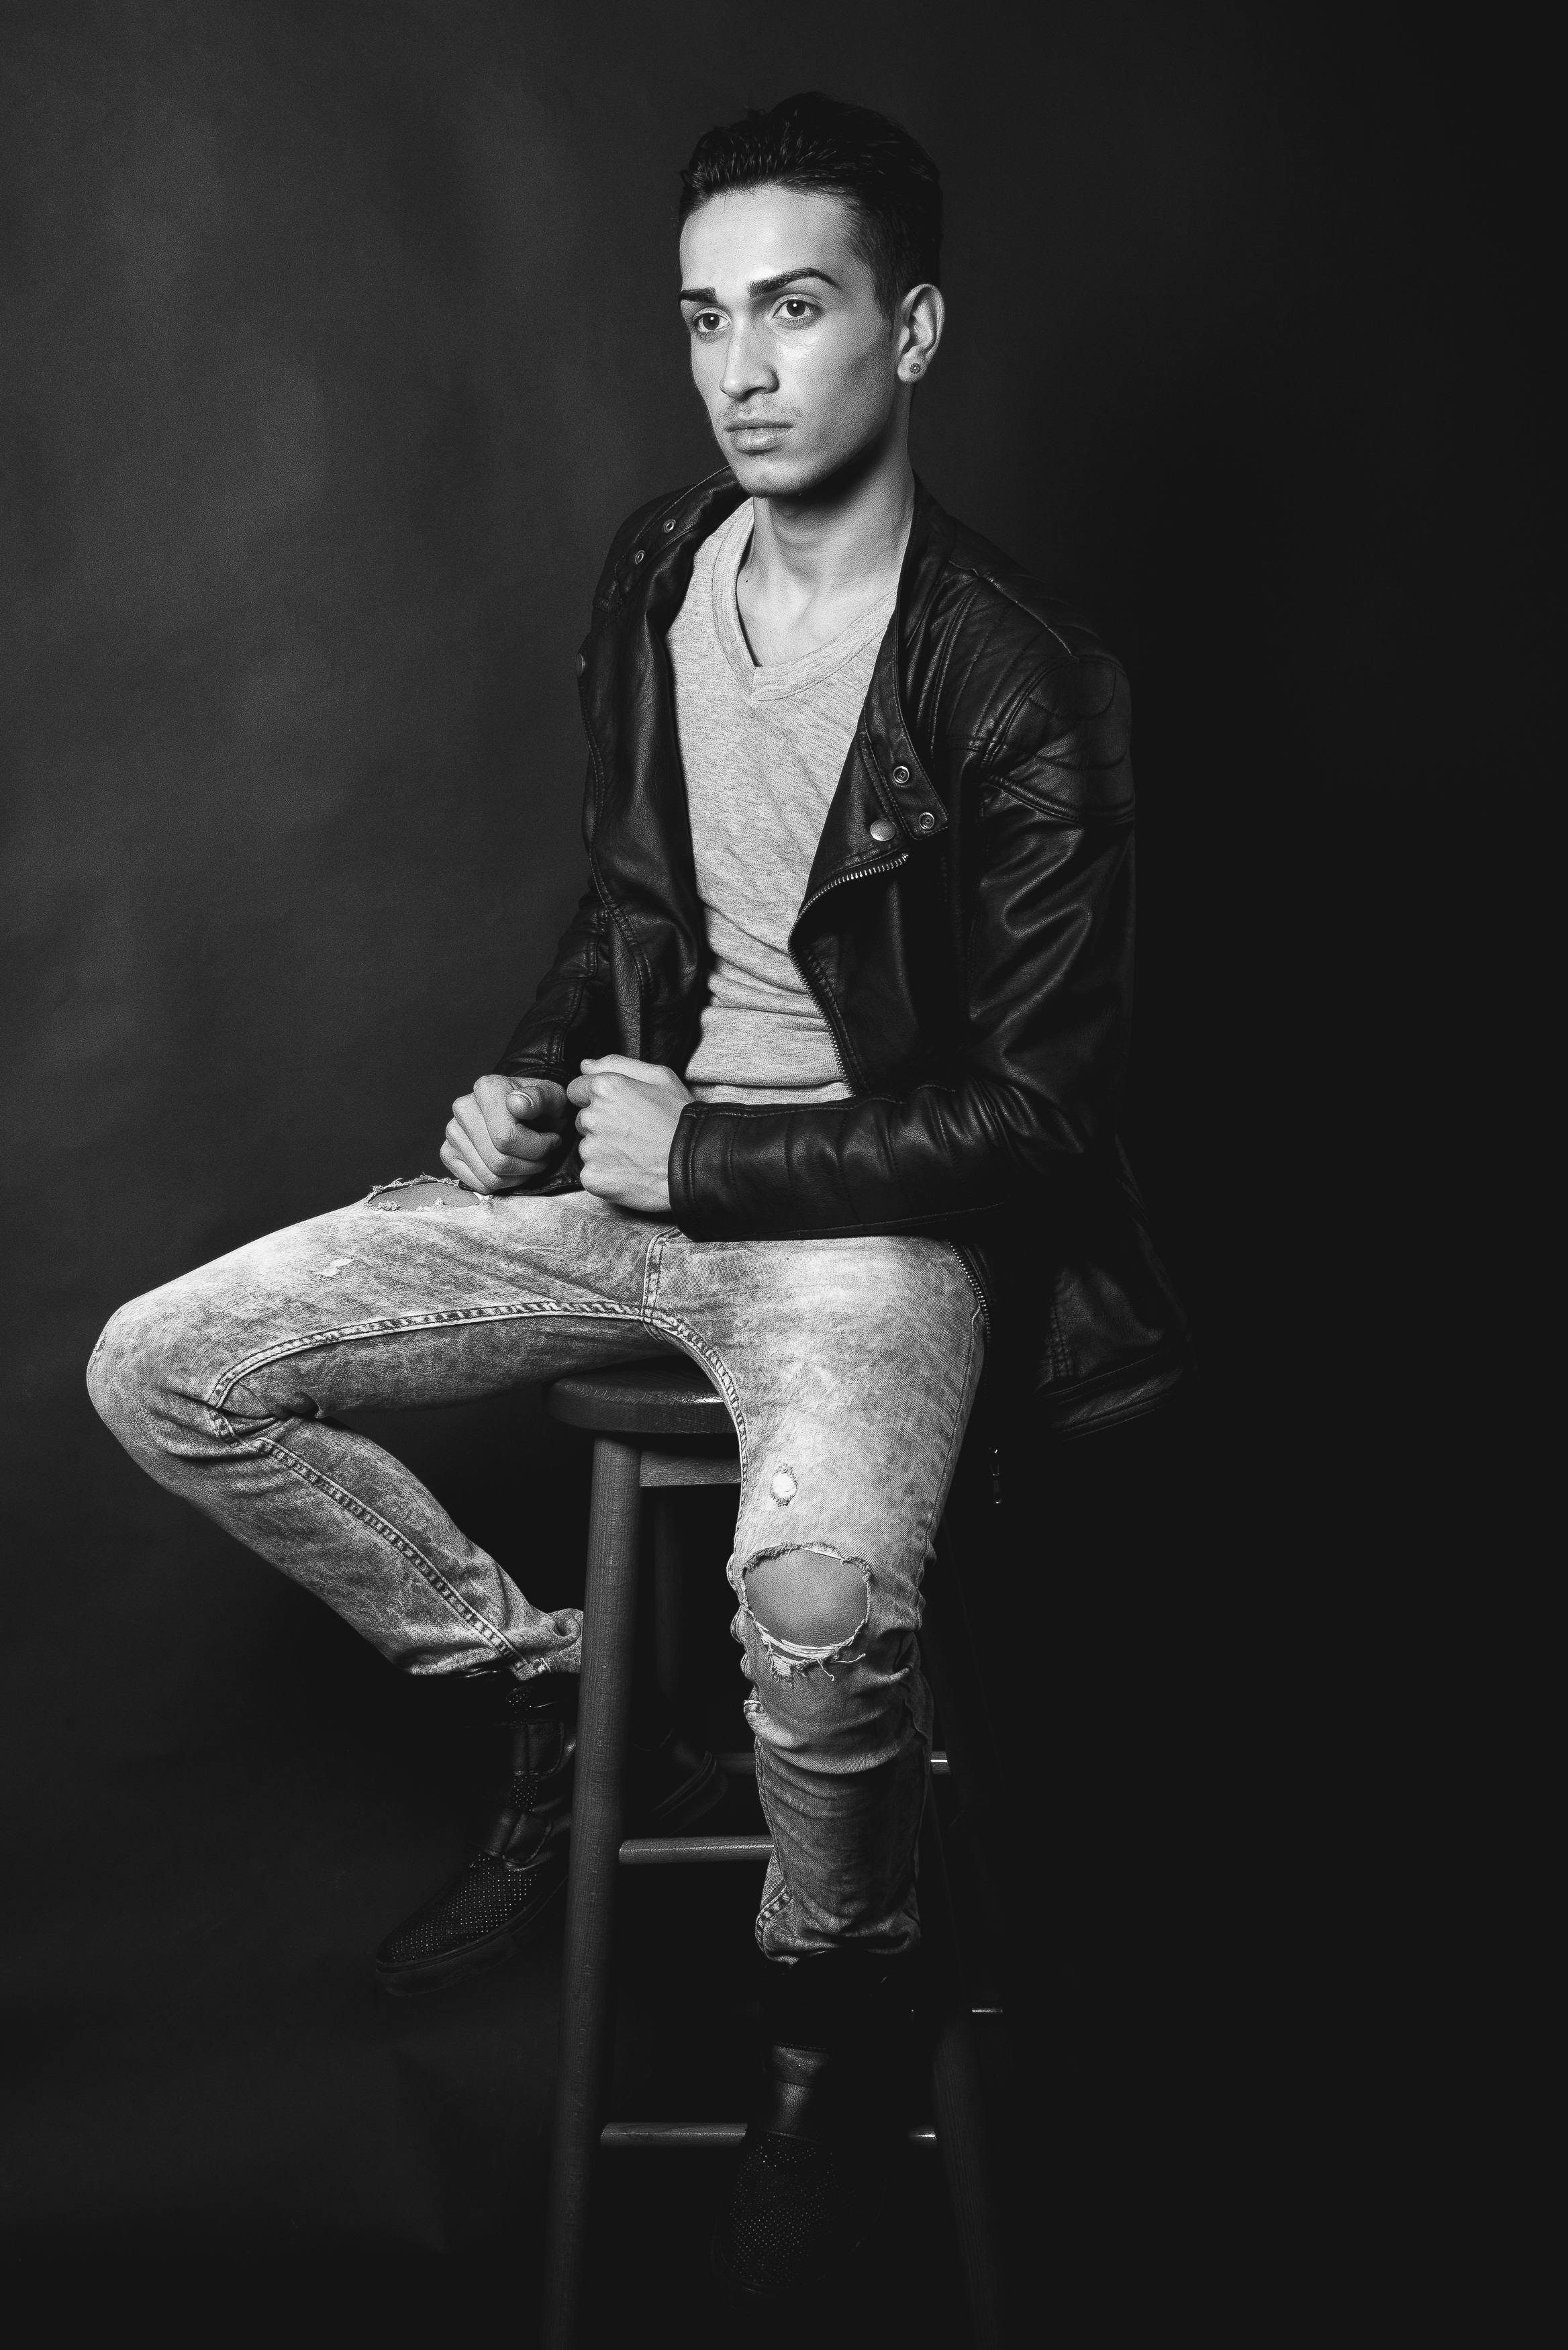
man, person, black and white, white, photography, chair, portrait, model, sitting, darkness, fashion, black, monochrome, lady, gentleman, photograph, beauty, photo shoot, monochrome photography, portrait photography, film noir, human positions